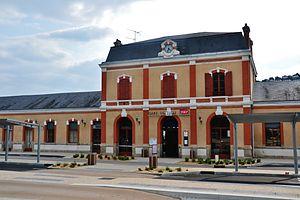
Gare ferroviaire de Tulle (Corrèze, France)
La gare de Tulle est une gare ferroviaire française située sur le territoire de la commune de Tulle, préfecture du département de la Corrèze, en Nouvelle-Aquitaine.
Tulle est une commune du Sud-Ouest de la France, préfecture du département de la Corrèze dans la région Nouvelle-Aquitaine. Les habitants de la ville sont appelés les Tullistes.